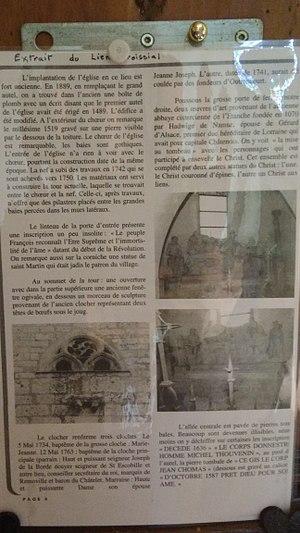
Photo d'une feuille intitulée ""Extrait de Lien Paroissial"" et affichée à l'intérieur de l'église de Rouvres-la-Chétive (88170) Date de prise de vue le 14/10/2017"
L'église Saint-Maurice surplombe le village de Rouvres-la-Chétive près de Châtenois dans les Vosges. L'église est le seul édifice religieux présent sur le territoire de la commune de Rouvres-la-Chétive. Autrefois, cette église était dédiée à saint Martin. Aujourd'hui elle l'est à saint Maurice.